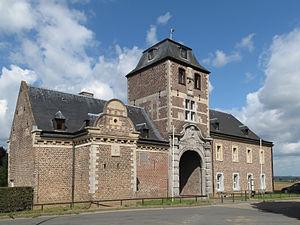
Rijkhoven est une section de la ville belge de Bilzen située en Région flamande dans la province de Limbourg.